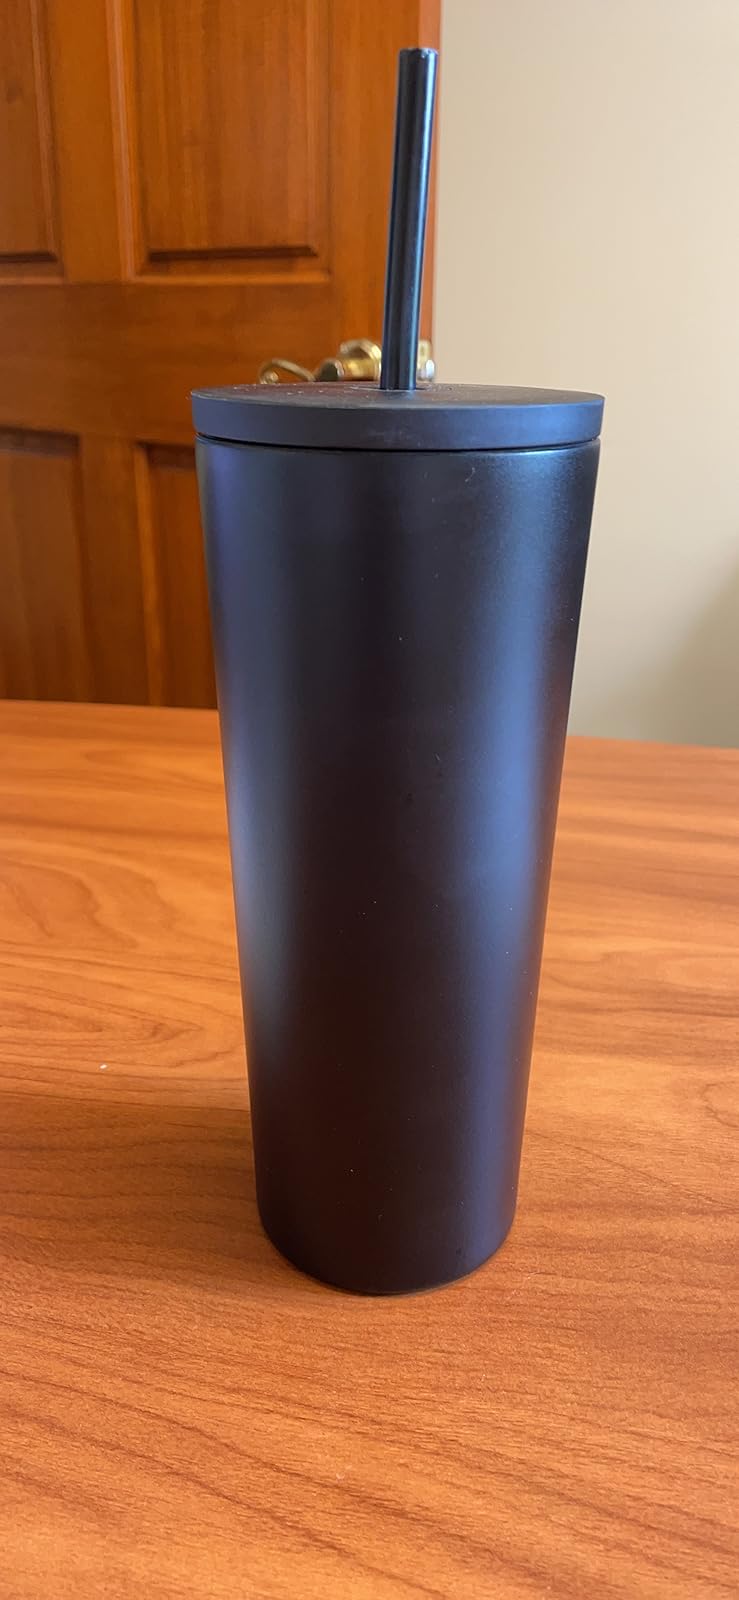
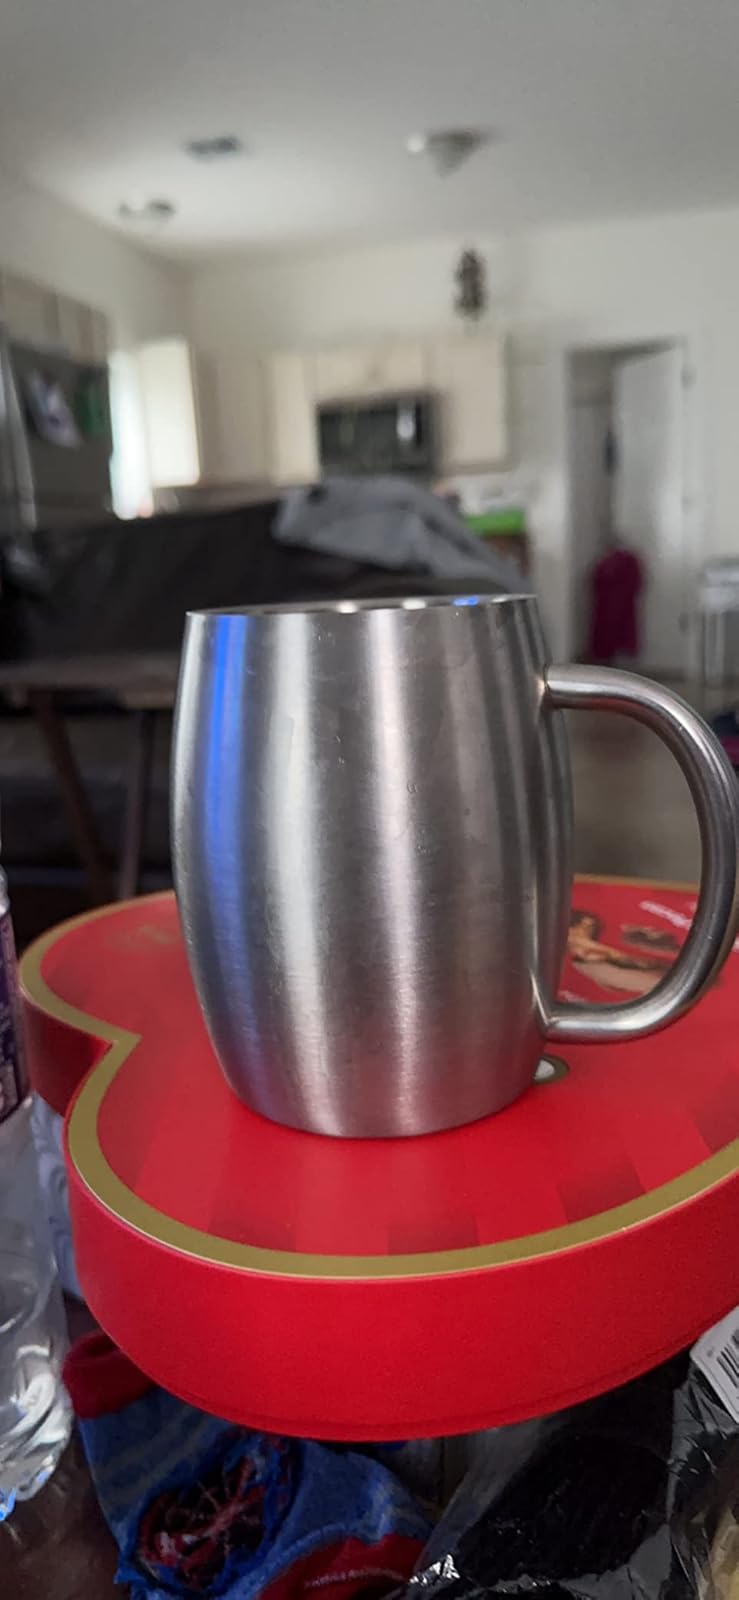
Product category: items_mug
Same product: no